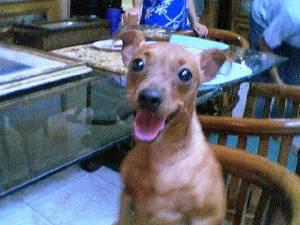
Breed: miniature pinscher